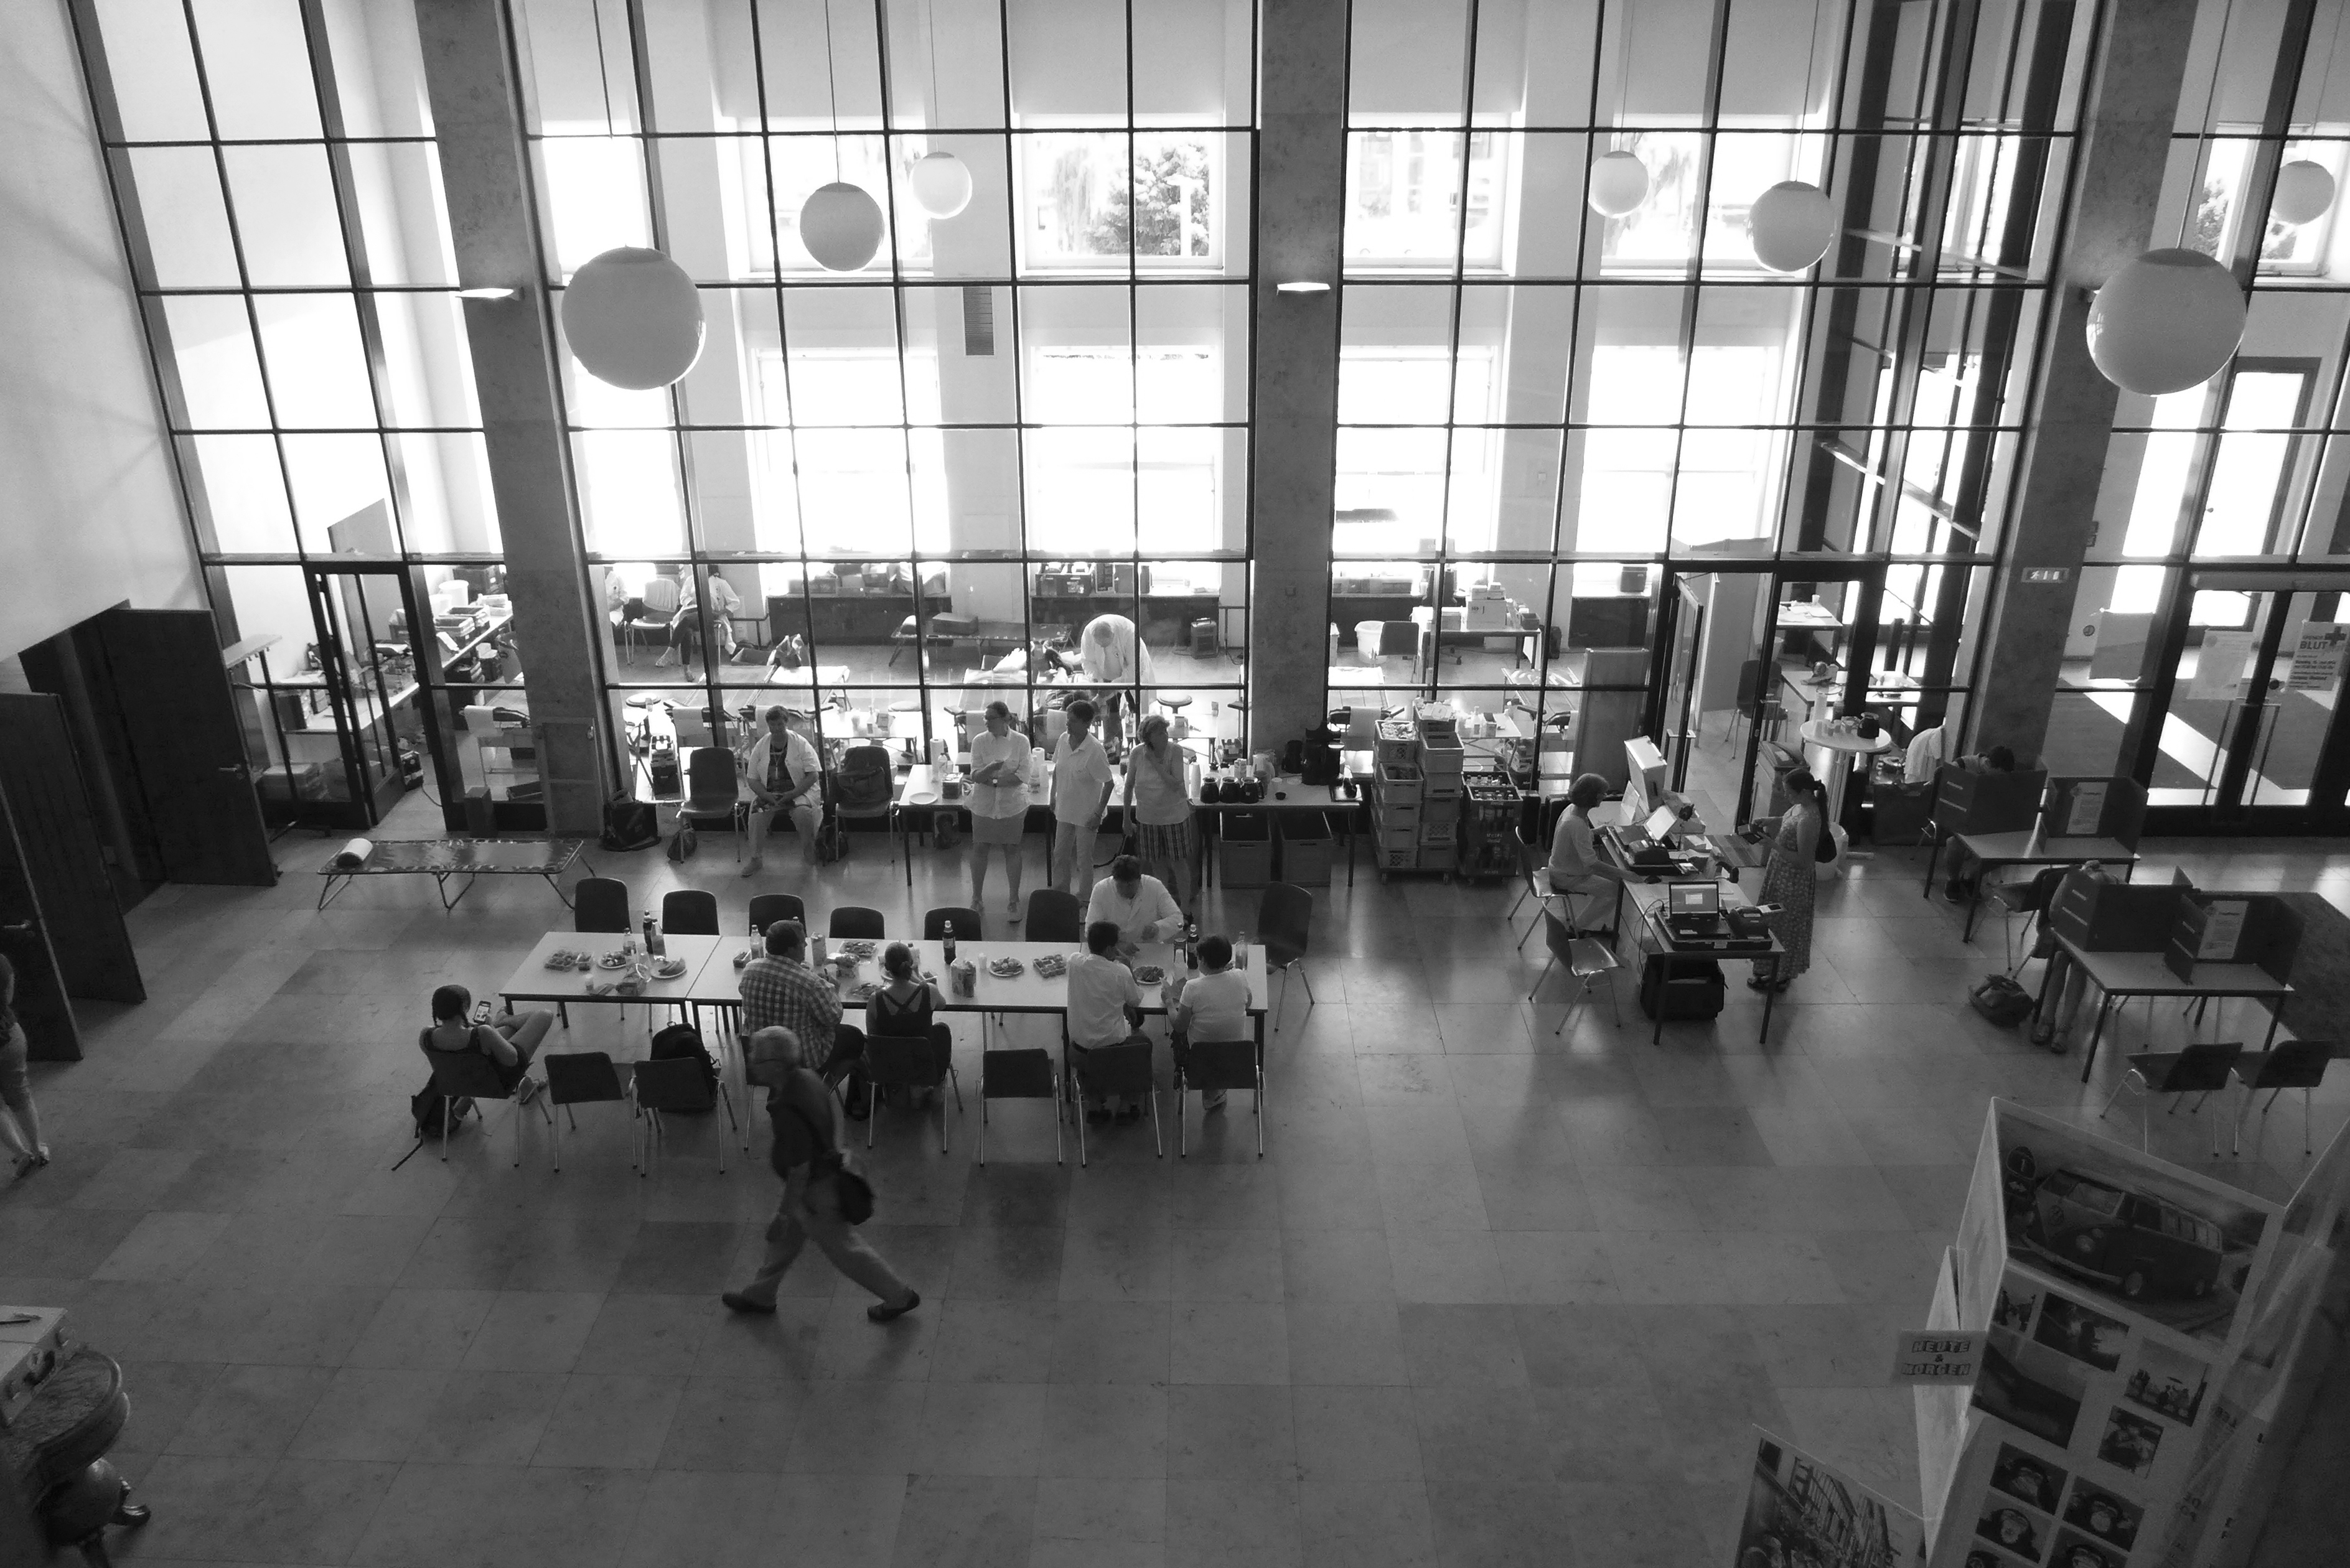
black and white, building, crowd, black, monochrome, bw, blackandwhite, blackwhite, blood, germany, alemania, allemagne, sw, schwarzweiss, schwarzweis, image, frankfurtmain, frankfurtammain, frankfurtam, frankfurtamain, germania, hesse, hassia, hessen, frankfurt, schwarzweissfotografie, universitt, goetheuniversitt, schwarzweisfotografie, goetheuniversity, uni, blooddonation, blooddonor, blutspende, blooddonationcampaign, blutspendeaktion, monochrome photography